Gunpowder Cellar of Tartu

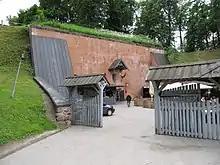
Entrance

The Gunpowder Cellar is a historic building in Tartu, Estonia which now functions as a beer restaurant.